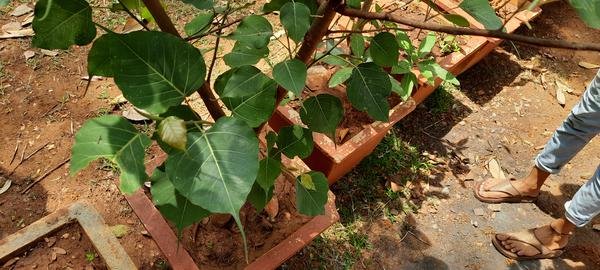
Plant: Arali